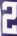
Number: 2